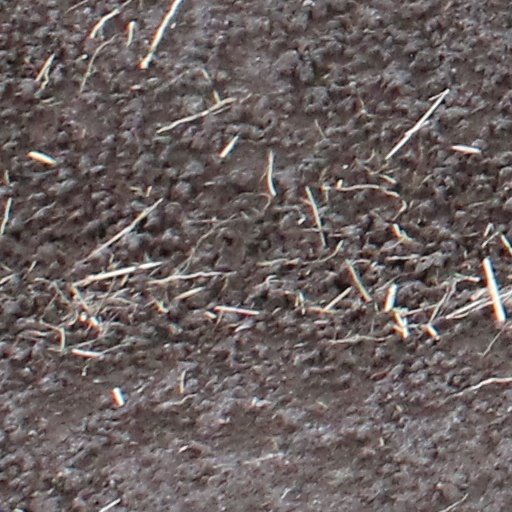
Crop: wheat